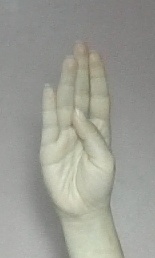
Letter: kaaf